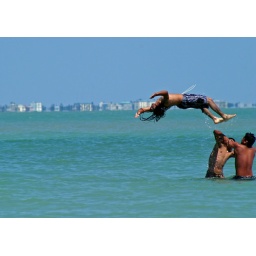
these guys were having a great time out in the blue water